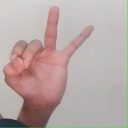
अक्षर: ण